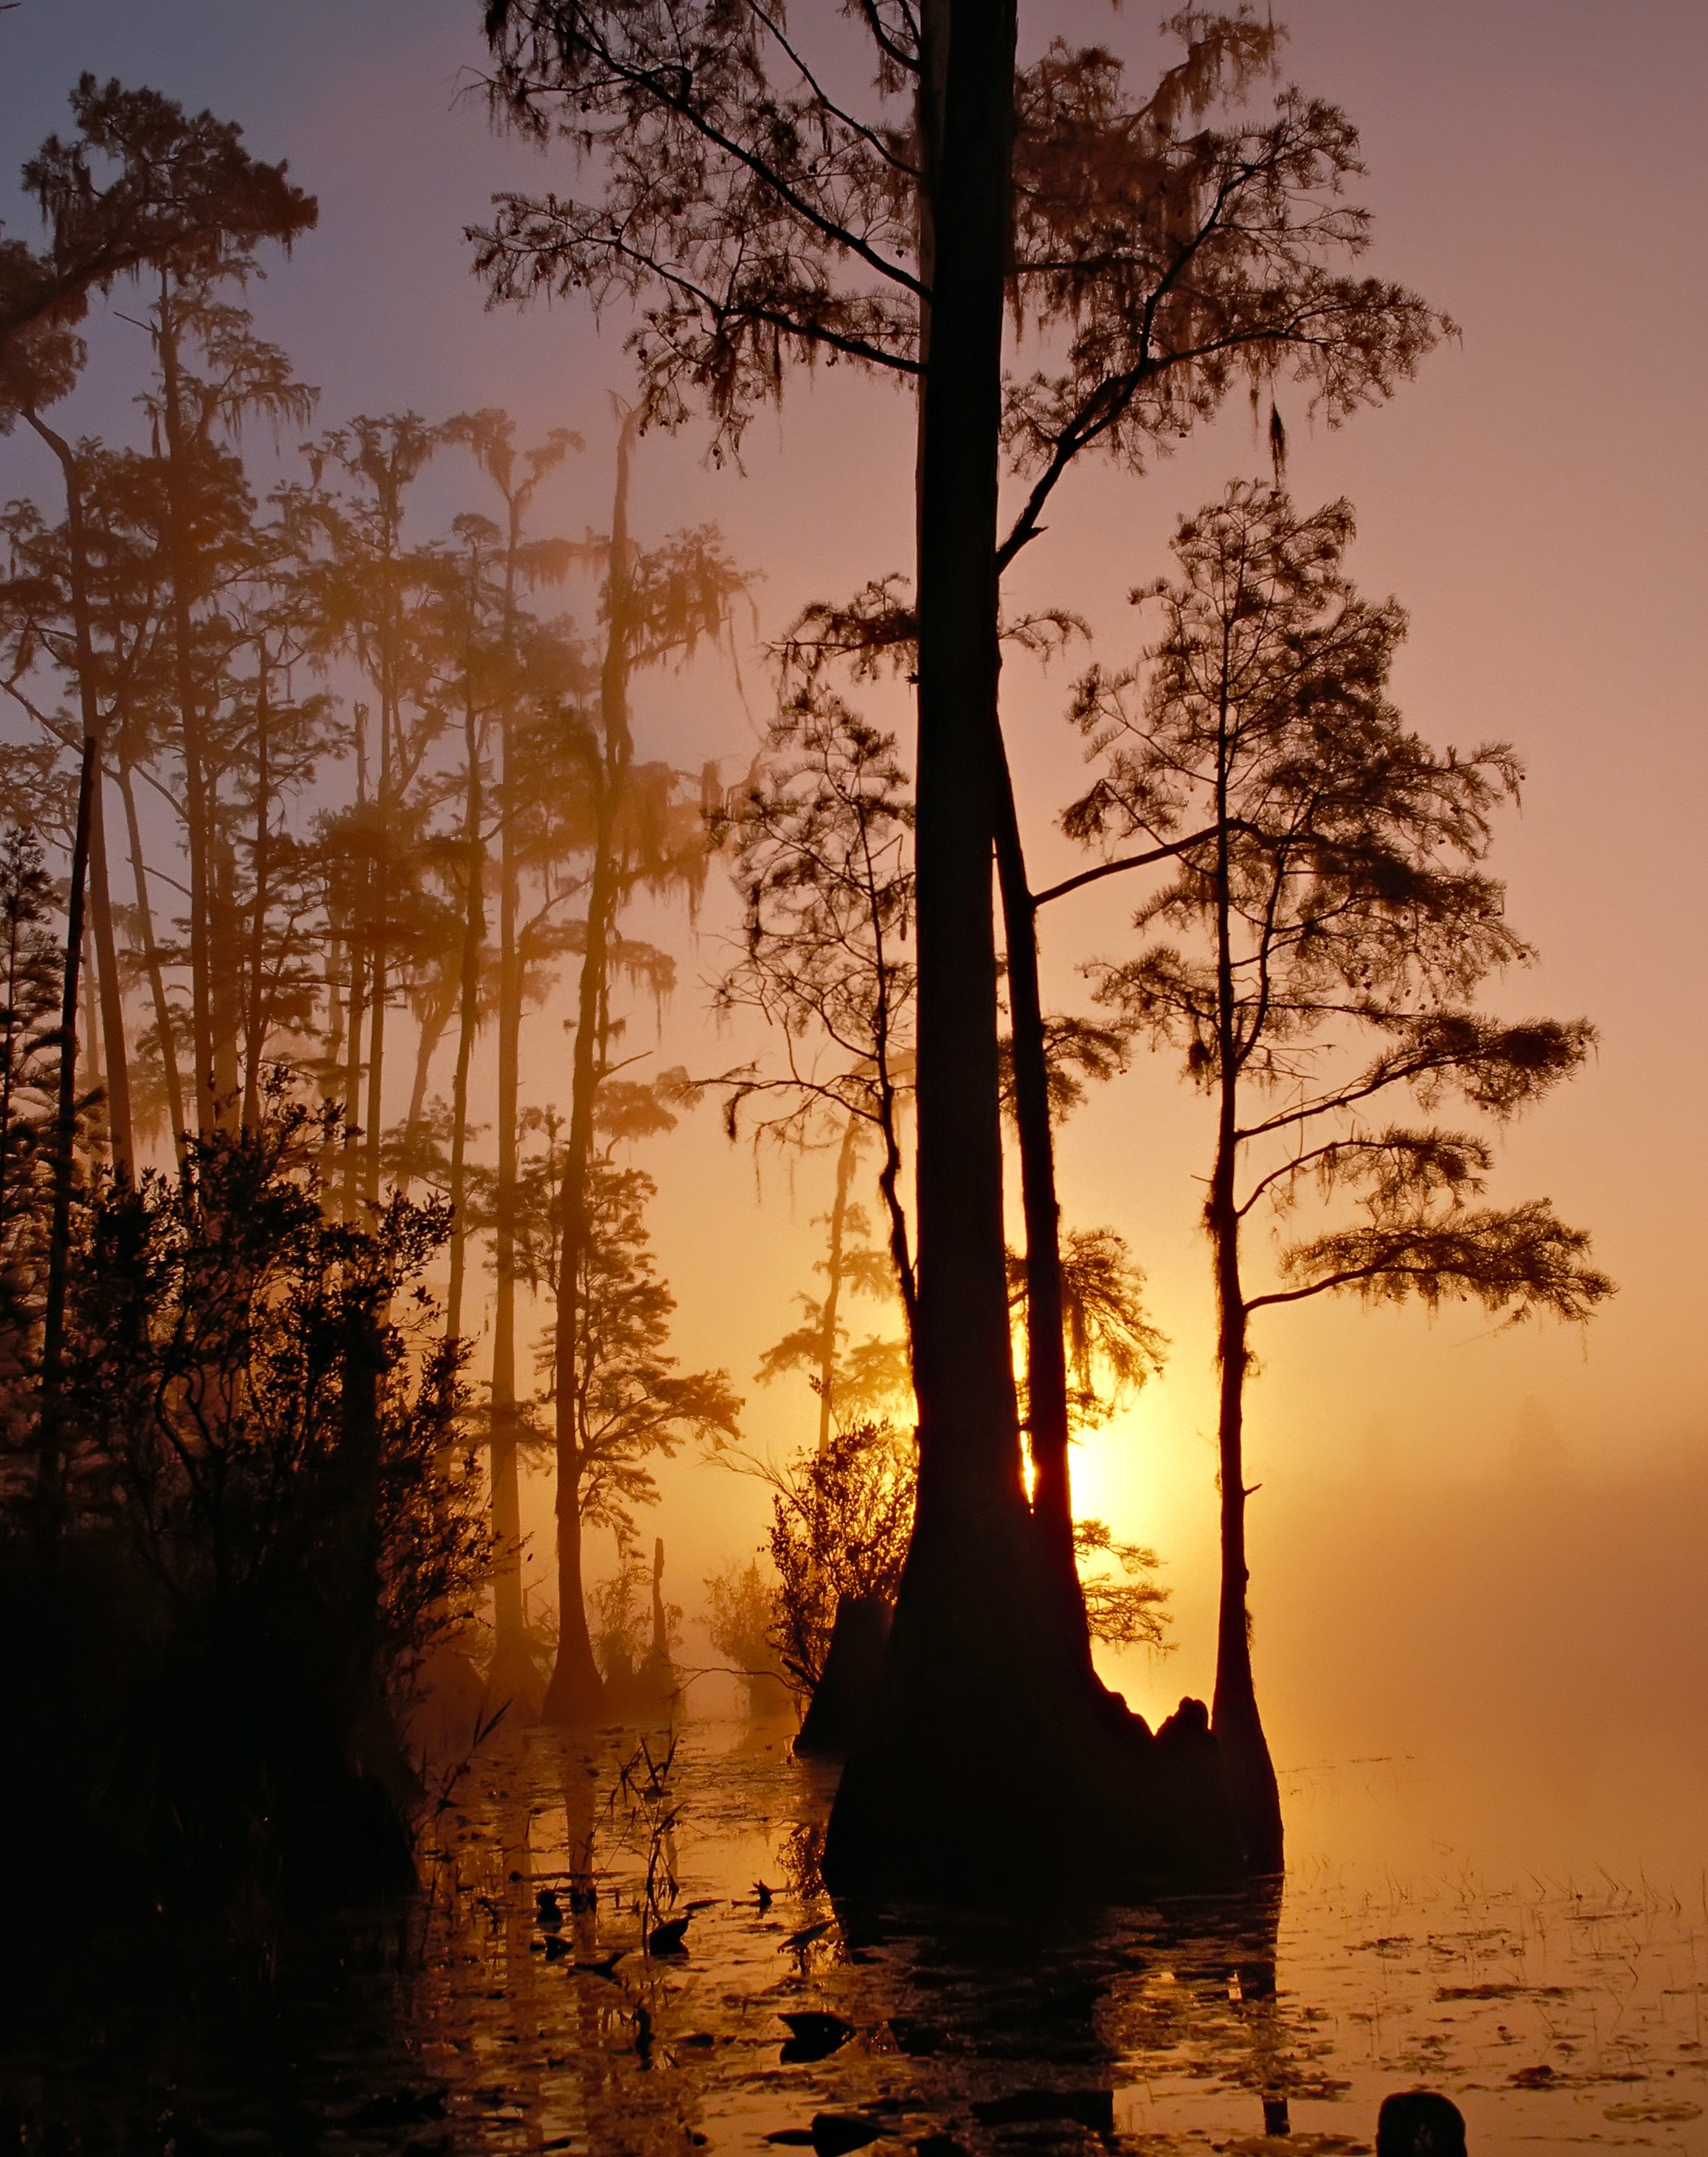
tree, nature, silhouette, sky, sun, sunrise, sunset, countryside, sunlight, morning, dawn, country, dusk, evening, orange, reflection, scenic, colorful, savanna, trees, outside, clouds, beautiful, georgia, silhouettes, florida, atmospheric phenomenon, woody plant, okefenokee swamp